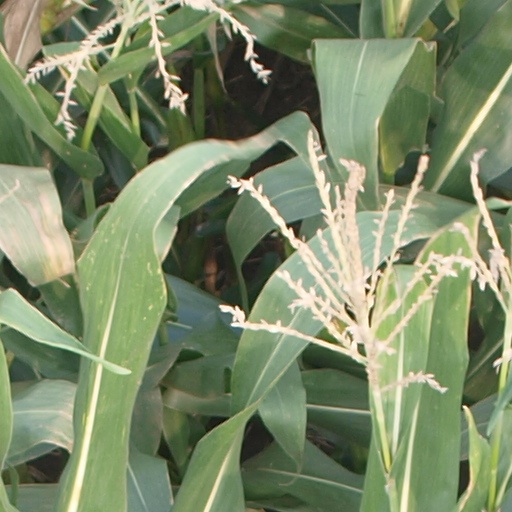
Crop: maize; corn